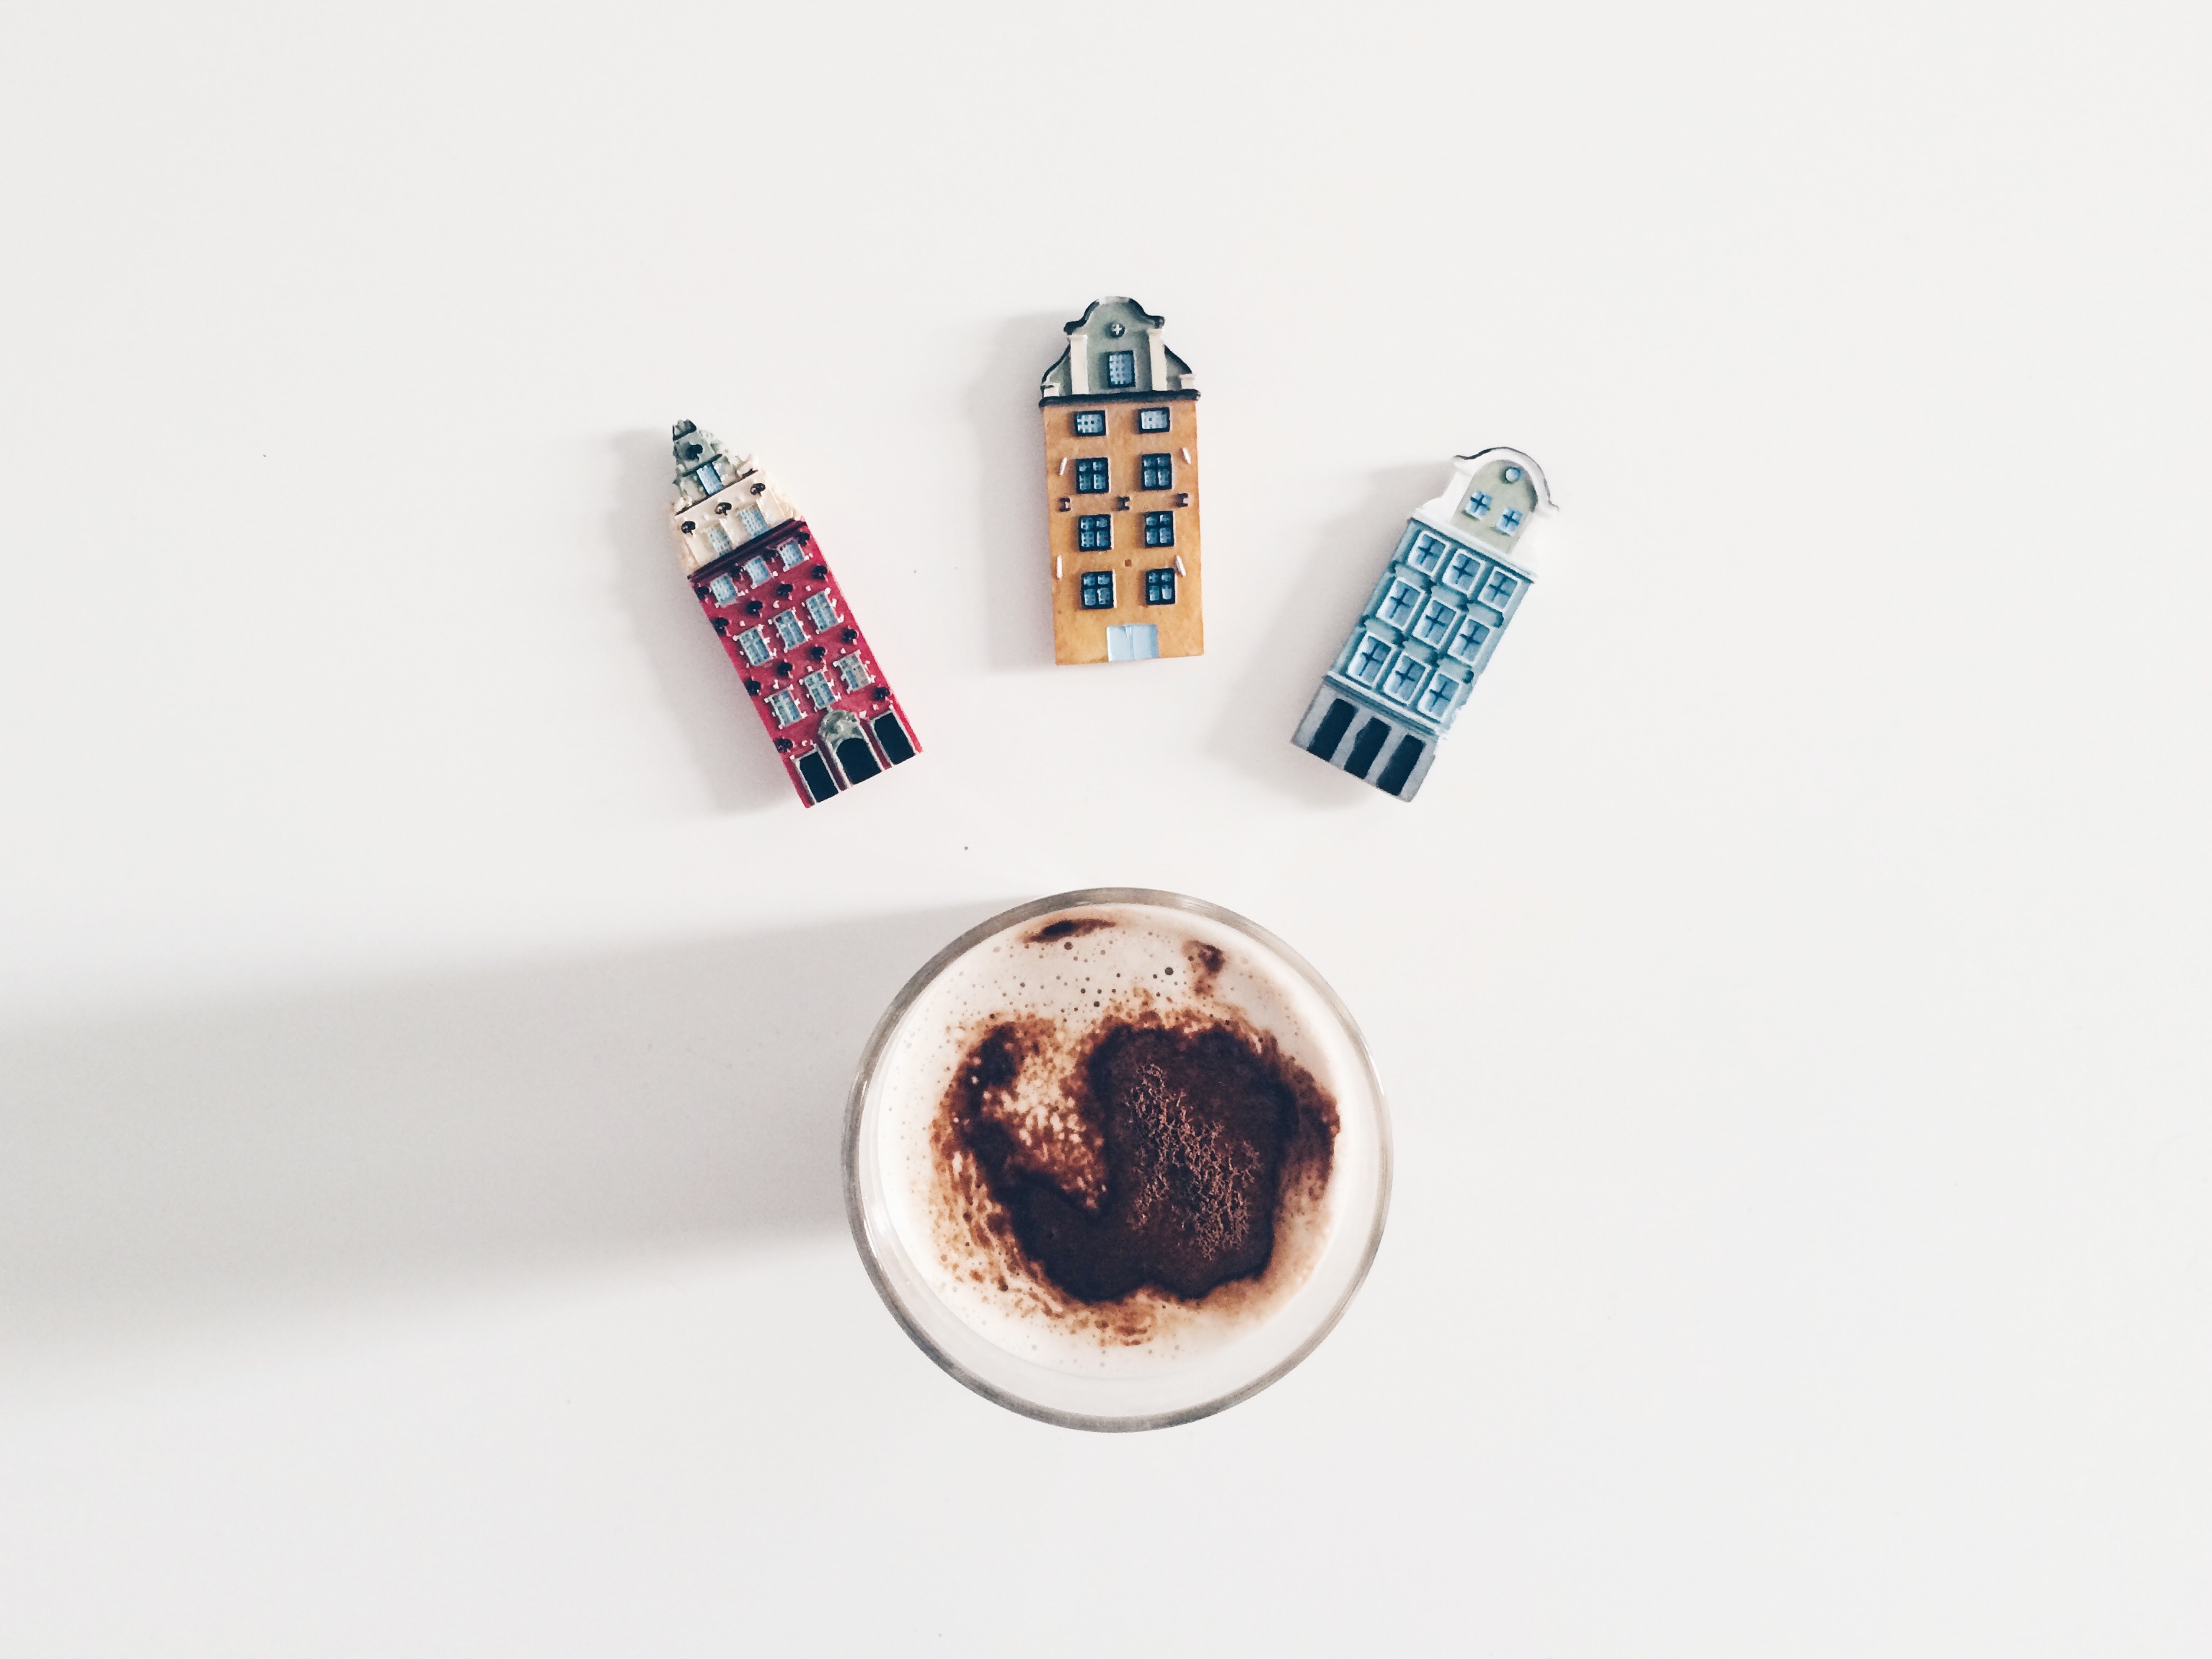
hand, coffee, latte, cappuccino, food, shape